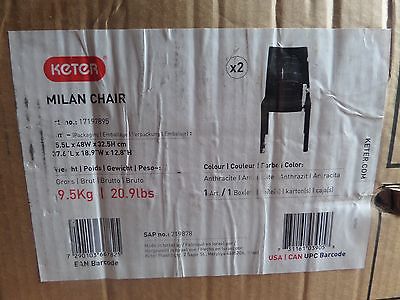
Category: chair